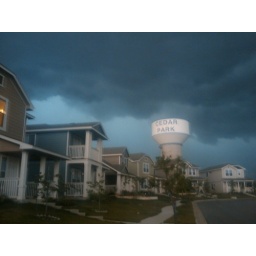
Dark clouds over the Cedar Park water tower by Lacy Farrell